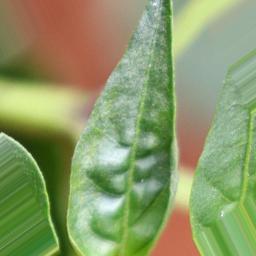
Label: mites_and_trips